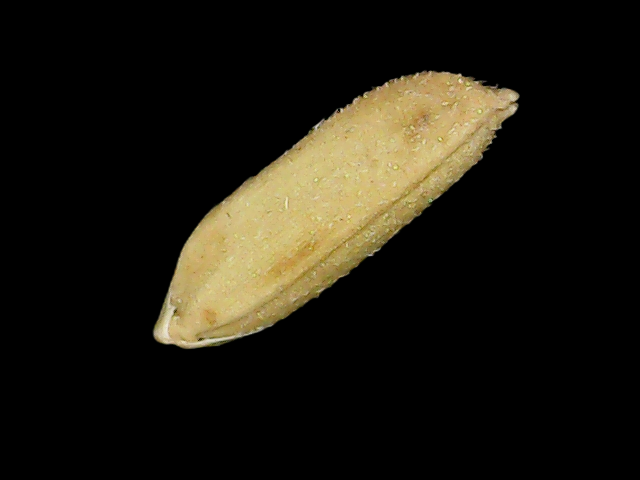
Rice variety: Binadhan16